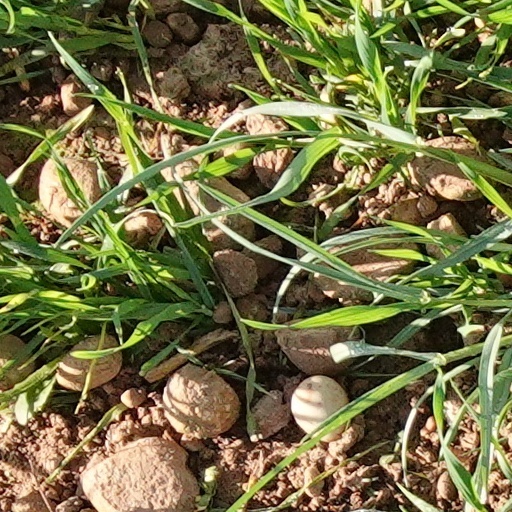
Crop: wheat